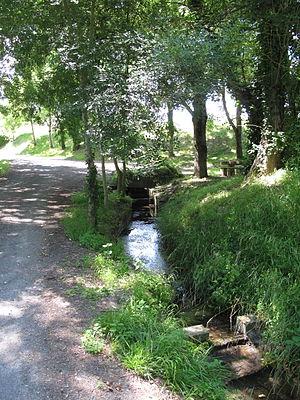
Le site de la Fontaine de Préguillac, avec son espace pique-nique
Préguillac est une commune du sud-ouest de la France, située dans le département de la Charente-Maritime.